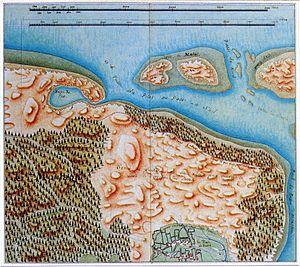
Le littoral aquitain présente des dunes sableuses sur environ 200 km de côte. Jusqu’à ce que les dunes mobiles soient stabilisées, le vent entraînait régulièrement de grandes quantités de sable à l’intérieur des terres. Certains villages ont ainsi dû être déplacés ou reconstruits et d'autres ont disparu.
Une définition de l'histoire de la construction, qui la distingue de l'histoire de l'architecture, pourrait nous être donnée par Vitruve : elle s'attache à décrire les matériaux que fournit la nature et l'usage qu'on en fait. Il n'y est pas question de l'origine de l'architecture, mais bien de celle des bâtiments, ainsi que de la manière dont on est parvenu à donner à l'art de bâtir les développements et le degré de perfection où nous le voyons aujourd'hui. Le champ de l'histoire de la construction s'est constitué dans certains pays comme un domaine d'étude universitaire à part entière.